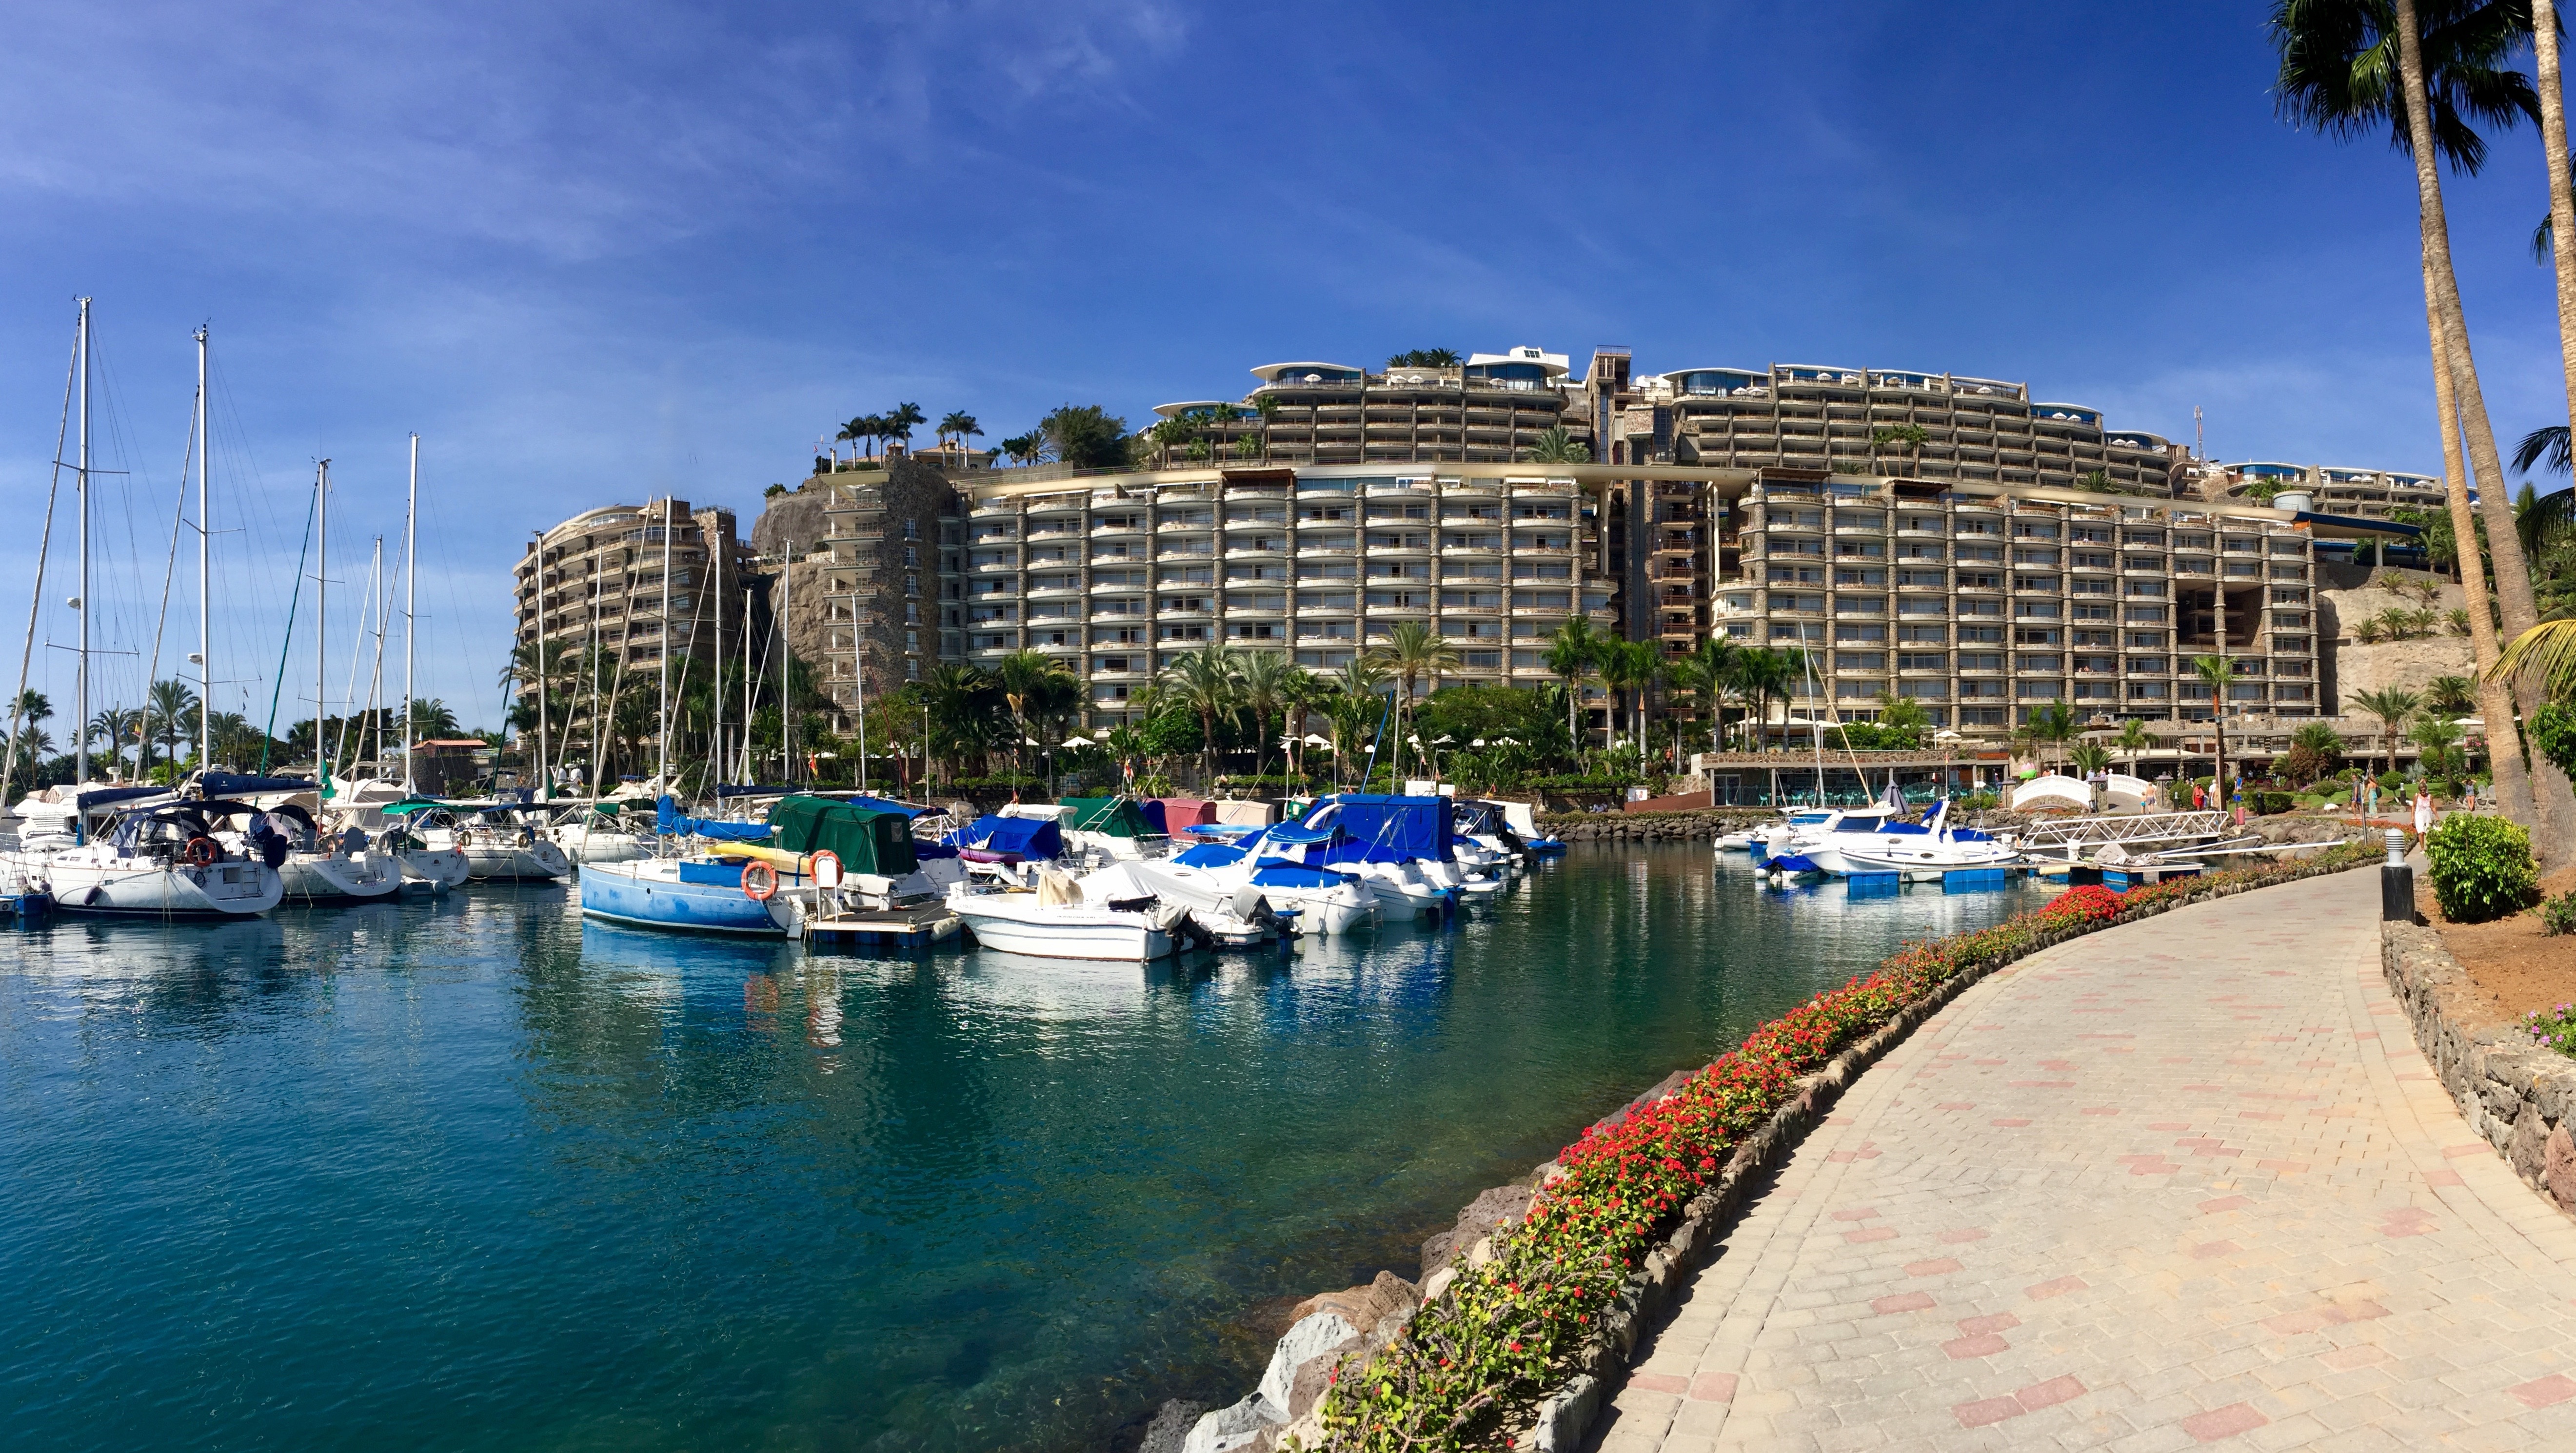
sea, coast, water, dock, town, cityscape, vacation, vehicle, bay, harbor, marina, tourism, waterway, luxury, hotel, resort, gran canaria, anfi del mar, timeshare